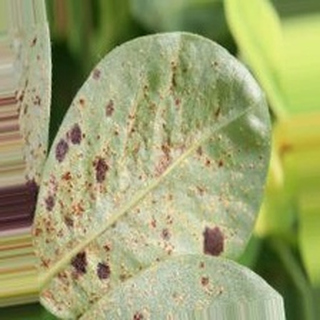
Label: groundnut_rust